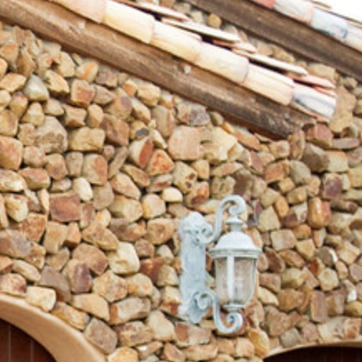
Material: stone